South Vietnam Air Force

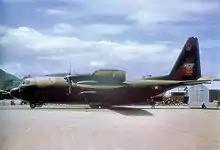
53rd Tactical Wing C-130A at Tan Son Nhut AB in 1972

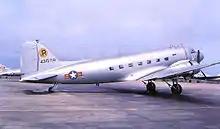
415th Transport Squadron C-47A at Tan Son Nhut AB in 1972

At the start of the Easter Offensive, the RVNAF strength was 1,285 aircraft organized into 44 squadrons. Nine squadrons flew A–1s, A–37s, or F–5s, a total of 119 aircraft classified as combat-ready fighter-bombers; two squadrons operated AC–47 or AC–119G gunships, 28 of the aircraft ready for action; 17 helicopter squadrons had 367 helicopters combat-ready out of a total of 620; seven FAC squadrons flew O–1 or U–17 light aircraft, 247 operationally ready out of 303, and the remaining units carried out training, transport and reconnaissance duties.